Coastline of China

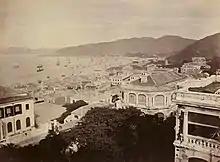
A 1868 photograph of the port of Hong Kong

The Ice Ages significantly influenced the coastline's modern configuration, fluctuating sea levels due to glaciation. Interglacial periods exposed vast continental shelves, such as those in the South China Sea, which were once land bridges supporting diverse prehistoric flora, fauna, and early human migrations. These changes also contributed to the formation of sediment-rich deltas, including the Yangtze and Pearl River deltas.